The Wizard of Oz (arcade game)

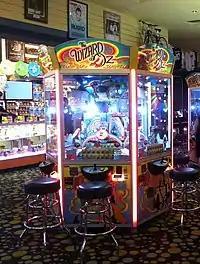
A "Wizard of Oz" pushing game

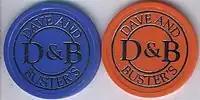
Different chips awarded from the game. Some are stamped by the arcade hosting the machine and others are stamped by the manufacturer's web address.

The Wizard of Oz is an arcade coin pusher game based on the 1939 film that awards token chips and cards that are redeemable for prizes. The player shoots coins into the machine which drops chips and cards. The player collects the cards and chips that can be redeemed later for prizes. The coins are retained by the machine. Most arcades that have this game will award a jackpot for collecting the entire series of cards. It can be played by up to six players. The game is developed by Elaut Belgium and released in the fall of 2010. According to the company's press release, the game was very well received by players and amusement centers.